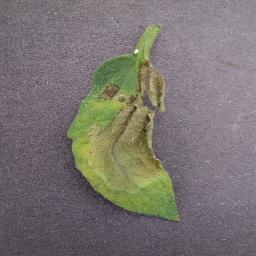
Label: Tomato___Late_blight